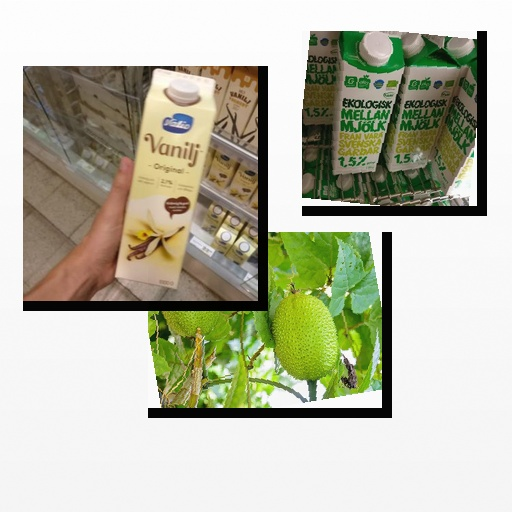
Food items: milk, vanilla_yogurt, spiny_gourd